Casamaures

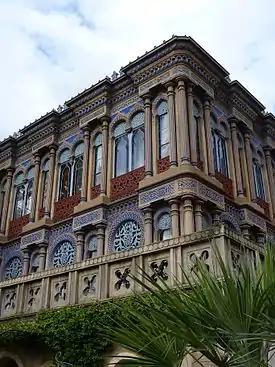
Moorish Revival styleLa Casamaures

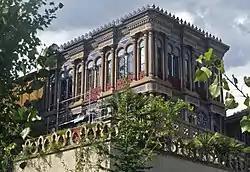
View of restored eaves ornamentation

La Casamaures is a historic 19th century villa, in the commune of Saint-Martin-le-Vinoux near Grenoble, in the Department of Isère, within the Auvergne-Rhône-Alpes region of France. A listed French Monument historique, it is undergoing restoration.